List of renamed places in the Democratic Republic of the Congo

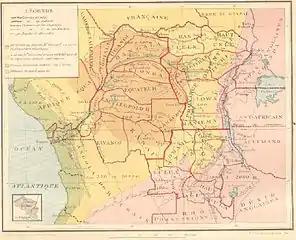
Map of the Belgian Congo, 1914

This is a list of place names of towns and cities in the Democratic Republic of the Congo which were subsequently changed after the end of Belgian colonial rule. Place names of the colonial era tended to have two versions, one in French and one in Dutch, reflecting the two main languages of Belgium. Many of these place names were chosen after local geography or eponymous colonial figures.